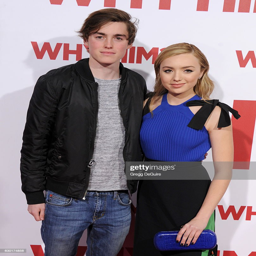
actors arrive at the premiere at .